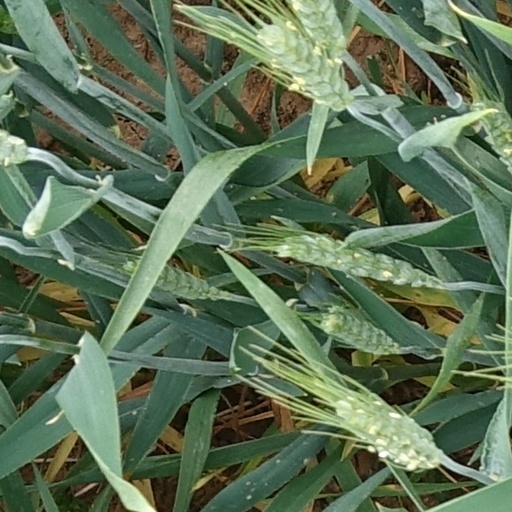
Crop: wheat